HMS Hesperus (H57)

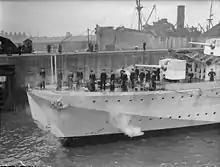
"Hesperus" showing bow damage on her return to Liverpool 28 December 1942, after she rammed and sank a German U-boat

In March 1942, the remaining five "Havant"-class destroyers were designated leaders of Escort Groups B-1 through B-5. Commander Tait was transferred to "Harvester"; and Commander A.F.St.G. Orpen assumed command of "Hesperus" and B-2 Escort Group when "Hesperus" completed repairs in April. Commander Macintyre returned to the ship when Orpen was promoted to captain in June. Whilst escorting Convoy HX 219 near Rockall on 26 December, "Hesperus" and the destroyer sank the by ramming. This time, the ship's bottom was ripped open for nearly a quarter of her length and she needed three months of repairs in Liverpool.